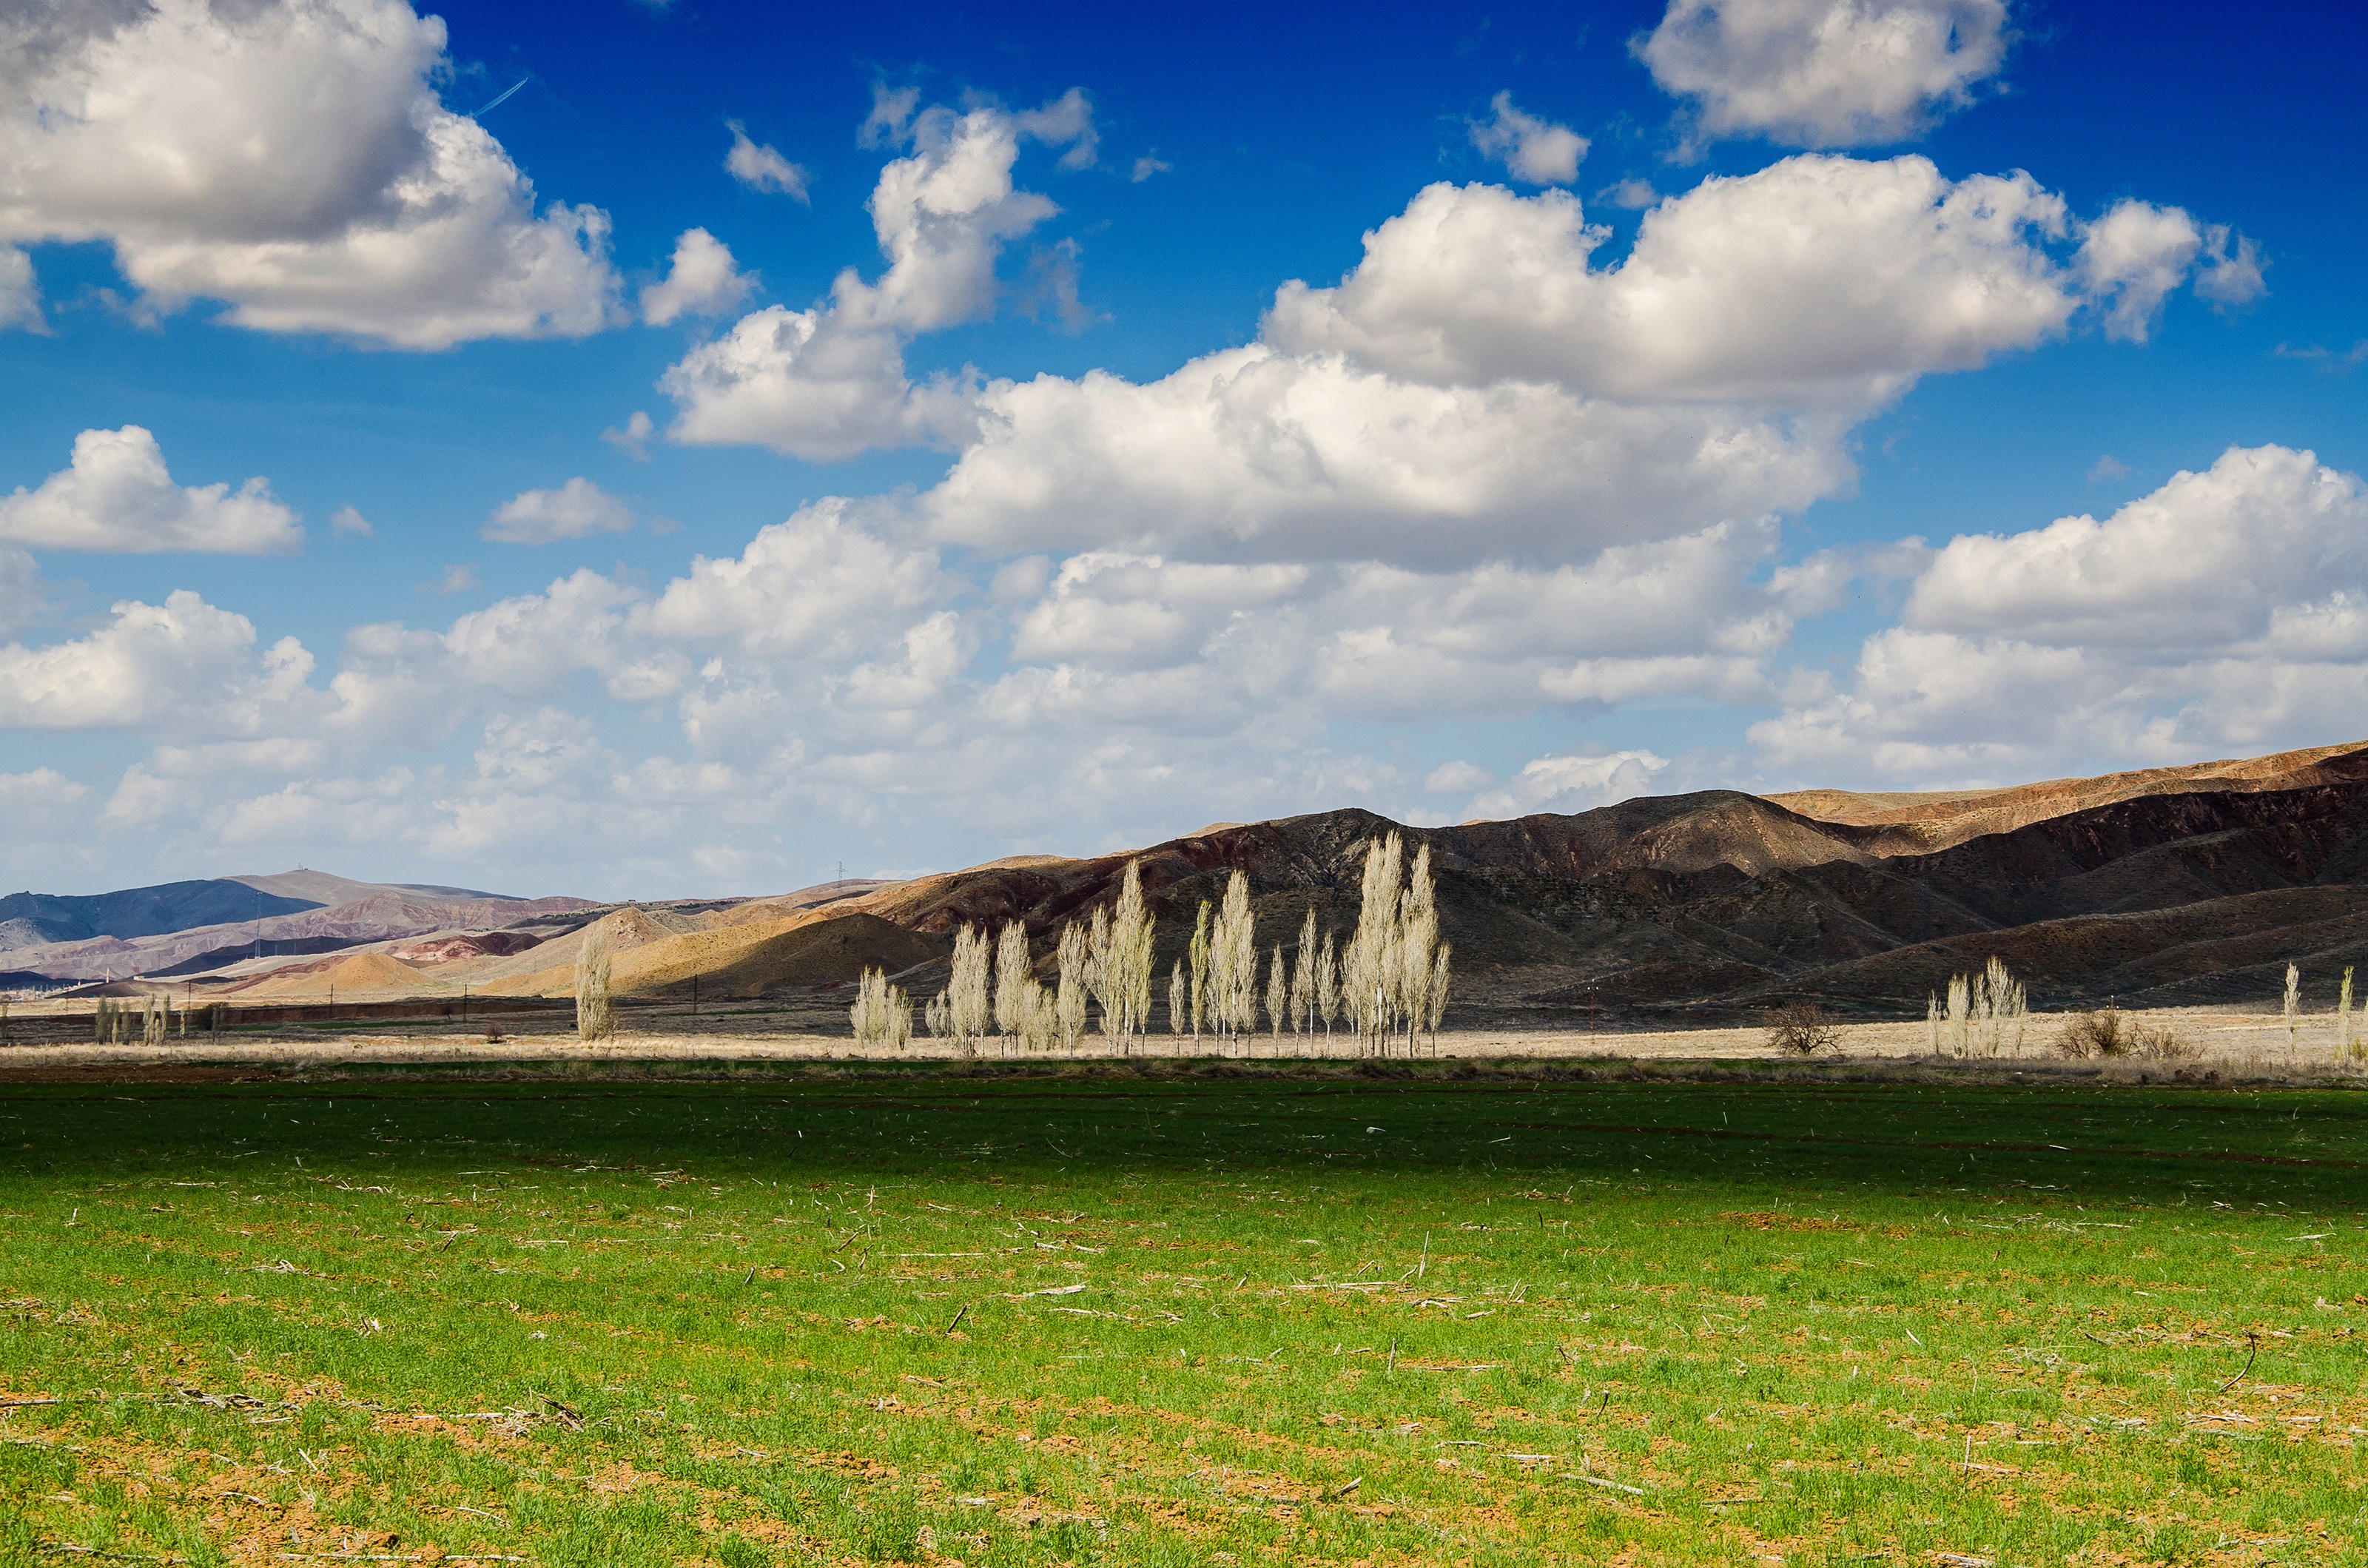
landscape, nature, grass, horizon, mountain, cloud, sky, field, farm, meadow, prairie, hill, valley, mountain range, travel, pasture, reservoir, agriculture, highland, plain, trees, clouds, mountains, grassland, badlands, turkey, plateau, cappadocia, rural area, meteorological phenomenon, geographical feature, mountainous landforms